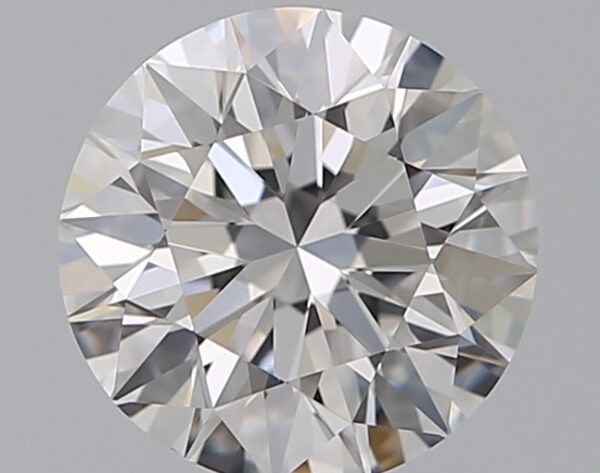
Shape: round
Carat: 1.5
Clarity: VVS2
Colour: D
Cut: EX
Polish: EX
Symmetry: EX
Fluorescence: N
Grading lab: GIA
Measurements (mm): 7.27 x 7.32 x 4.6